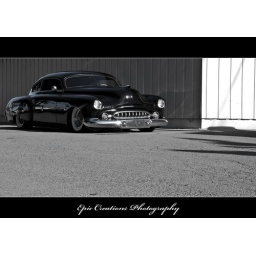
this black beauty was awesome. i caught this car all by her self, hope you all dig it..comments welcome